Joe Hewitt (RAAF officer)

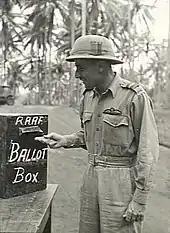
Three-quarter-length outdoor portrait of moustacioed man in light tropical military uniform with pith helmet and pilot's wings on left breast pocket, placing folded paper into a box marked "RAAF BALLOT BOX"

Although Hewitt was performing an "excellent job" according to Fifth Air Force commander Major General Ennis Whitehead, he was controversially removed from his post in mid-November 1943 by Jones, over accusations of poor discipline and morale within No. 9 Group. RAAF historian Alan Stephens later described the circumstances of Hewitt's dismissal as "murky", and the allegations leading to it as unofficial. Drakeford defended Hewitt's service record, informing the Prime Minister that "the present position may be largely, if not entirely, due to some temporary physical stress brought about by the strain of his important duties as A.O.C. of No. 9 Group." Hewitt himself believed that he had been smeared by a disgruntled former staff officer; historian Kristen Alexander identified Wing Commander Kenneth Ranger, who would play a leading part in the "Morotai Mutiny" of 1945, as having made allegations regarding Hewitt's supposed "lack of balance, vanity and lack of purpose in the prosecution of the war". Hewitt returned to his previous position as Director of Intelligence at Allied Air Headquarters, and the Air Member of Personnel, Air Commodore Frank Lukis, took over as AOC No. 9 Group in December. General Kenney considered Hewitt's removal "bad news".